Rangers F.C.

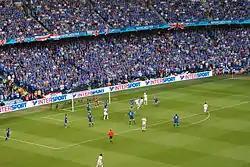
The 2008 UEFA Cup final in Manchester, which Rangers contested

The following season Rangers contested the UEFA Cup after dropping into the competition from the Champions League. The club reached the final, defeating Panathinaikos, Werder Bremen, Sporting Lisbon and Fiorentina along the way. The final in Manchester against Zenit Saint Petersburg, who were managed by former Rangers manager Dick Advocaat, ended in a 2–0 defeat. An estimated 200,000 supporters travelled to Manchester for the event, and the 2008 UEFA Cup final riots occurred.